1991 Halloween blizzard

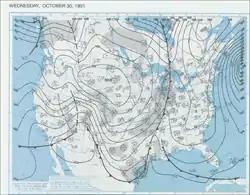
Surface map from October 30, 1991. A cold front stretched from the Hudson Bay to the Gulf of Mexico. The extratropical low off the East Coast can be seen, and would later develop into the 1991 Perfect Storm.

The 1991 Halloween Blizzard developed from a strong arctic cold front that pushed south and east through the central United States several days prior. On October 28, temperatures to the east of the cold front were above normal. High temperatures reached into the 70s from the middle Mississippi River Valley south into northern Texas, and into the 80s across much of central and southern Texas. Meanwhile, high temperatures remained below Fahrenheit across most of Montana and Wyoming.